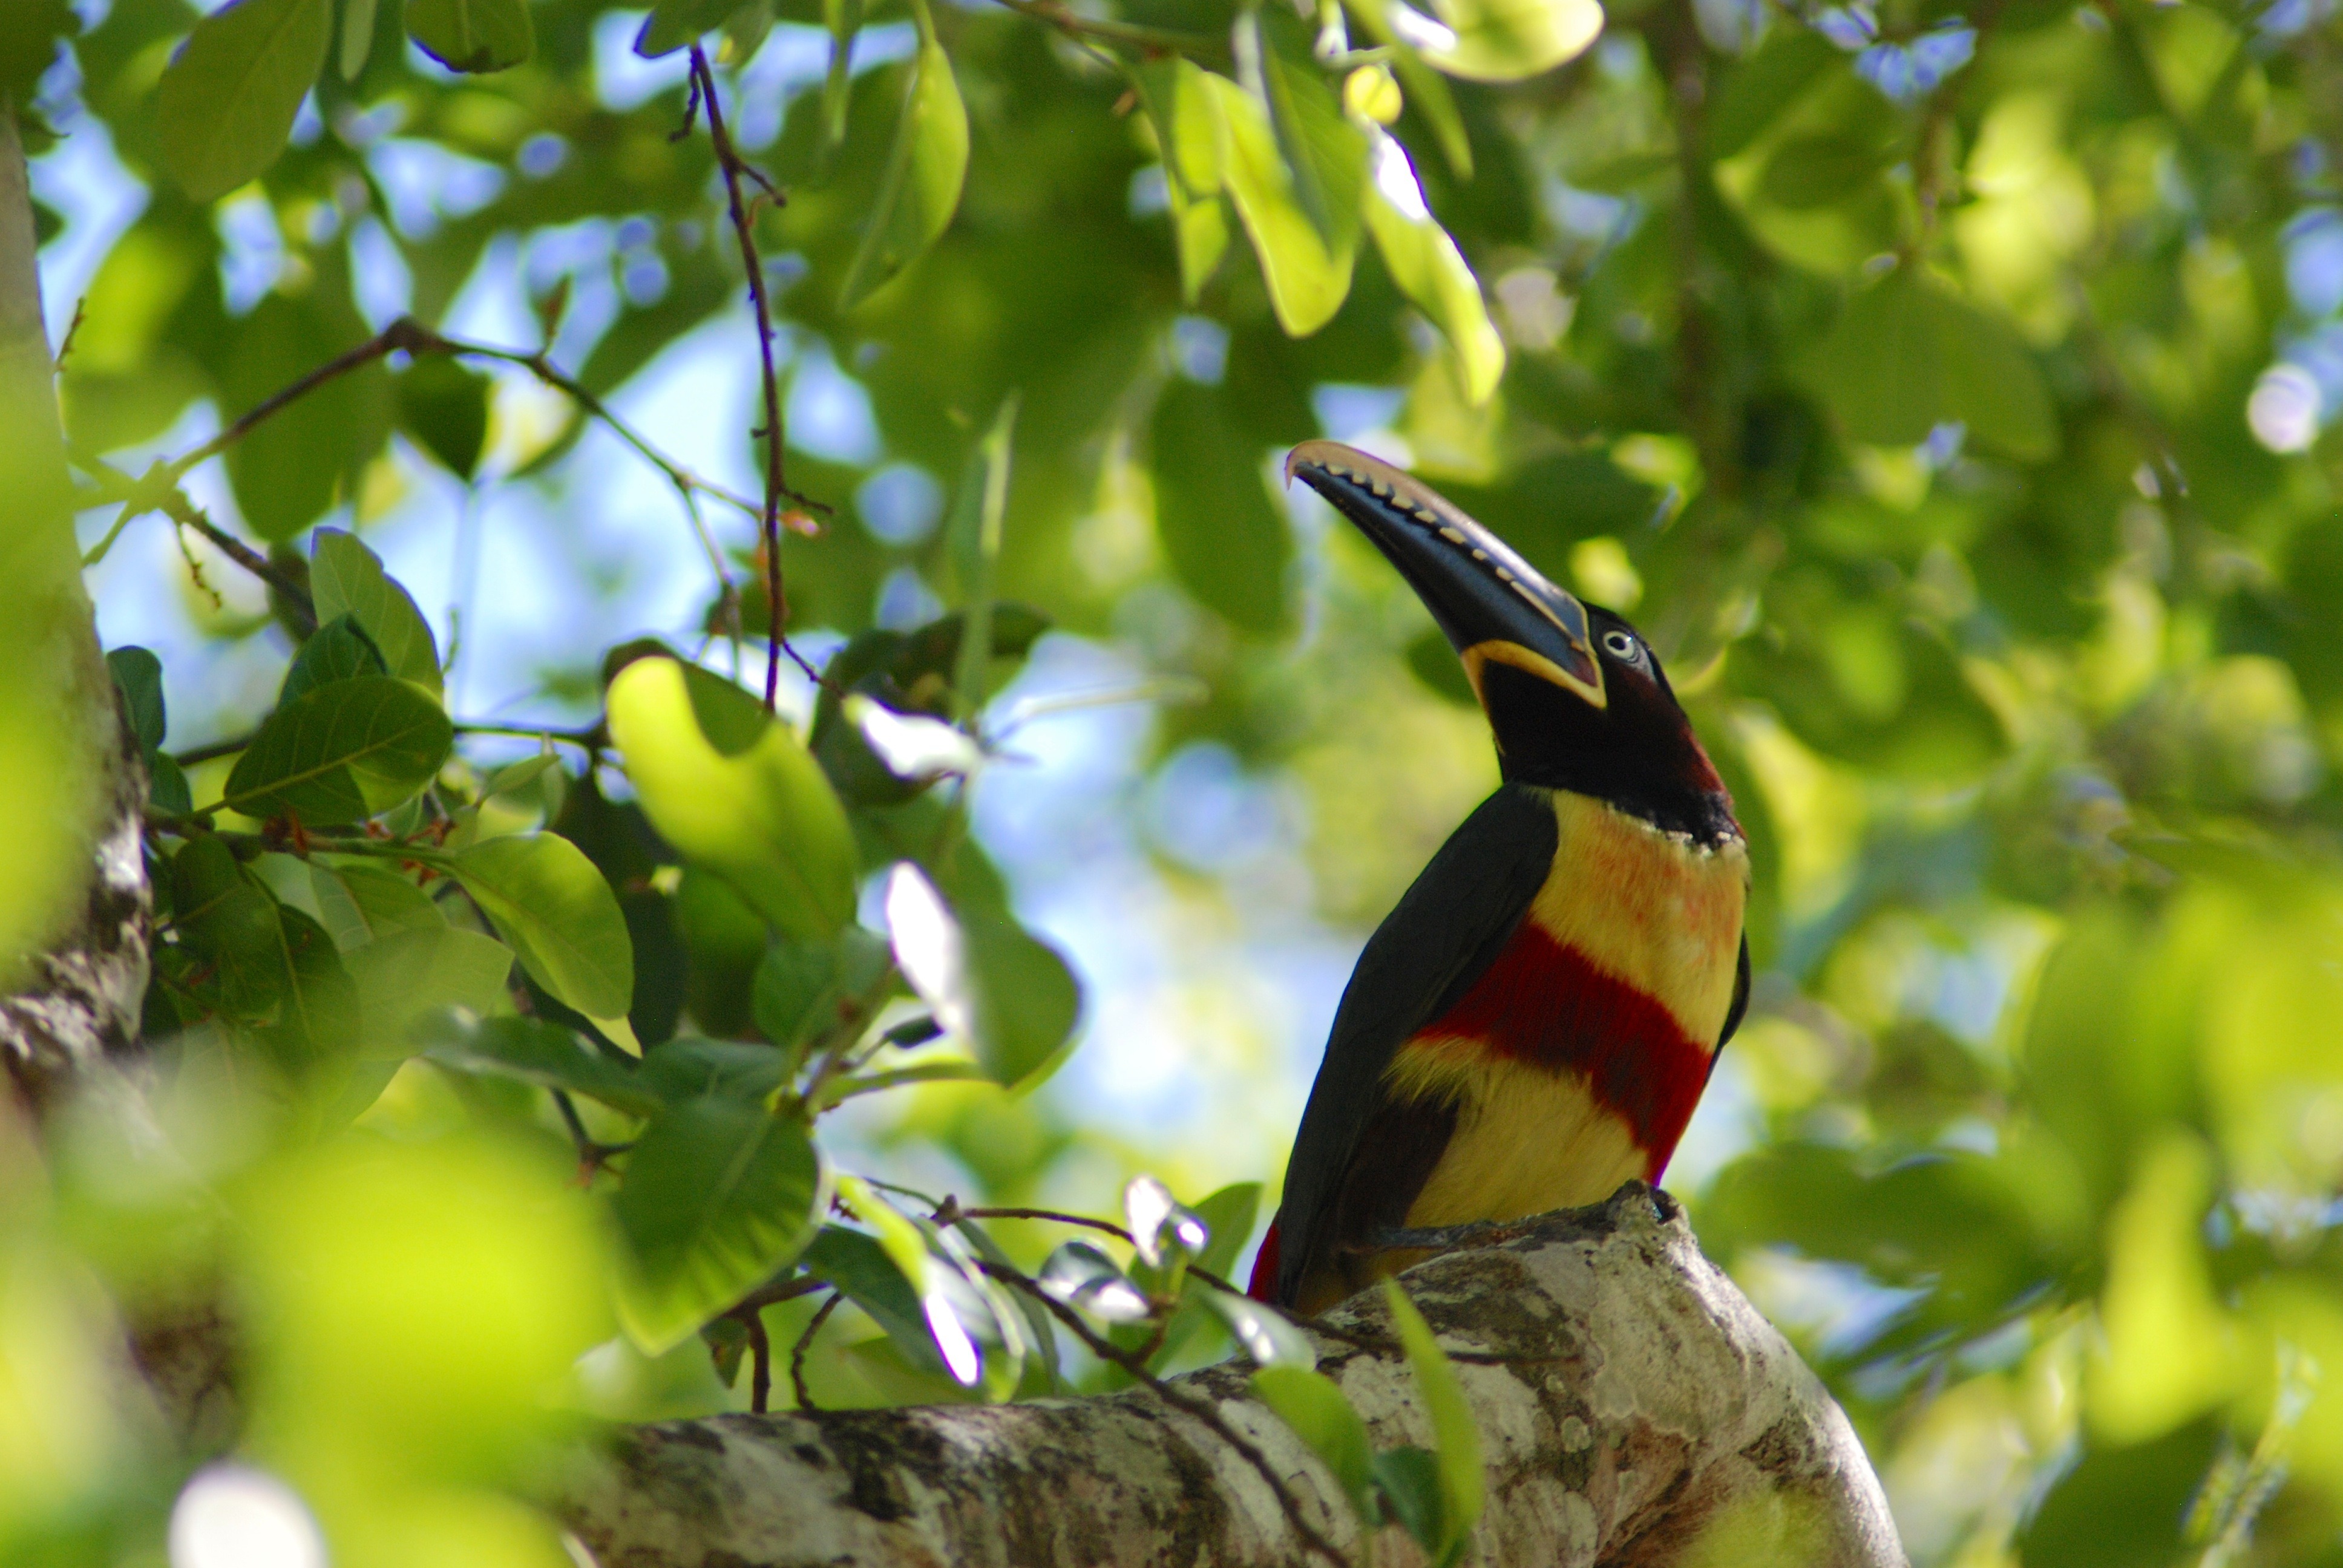
tree, nature, branch, bird, leaf, flower, wildlife, green, jungle, insect, macro, botany, fauna, close up, leaves, outside, toucan, coraciiformes, pteroglossus, perching bird, piciformes